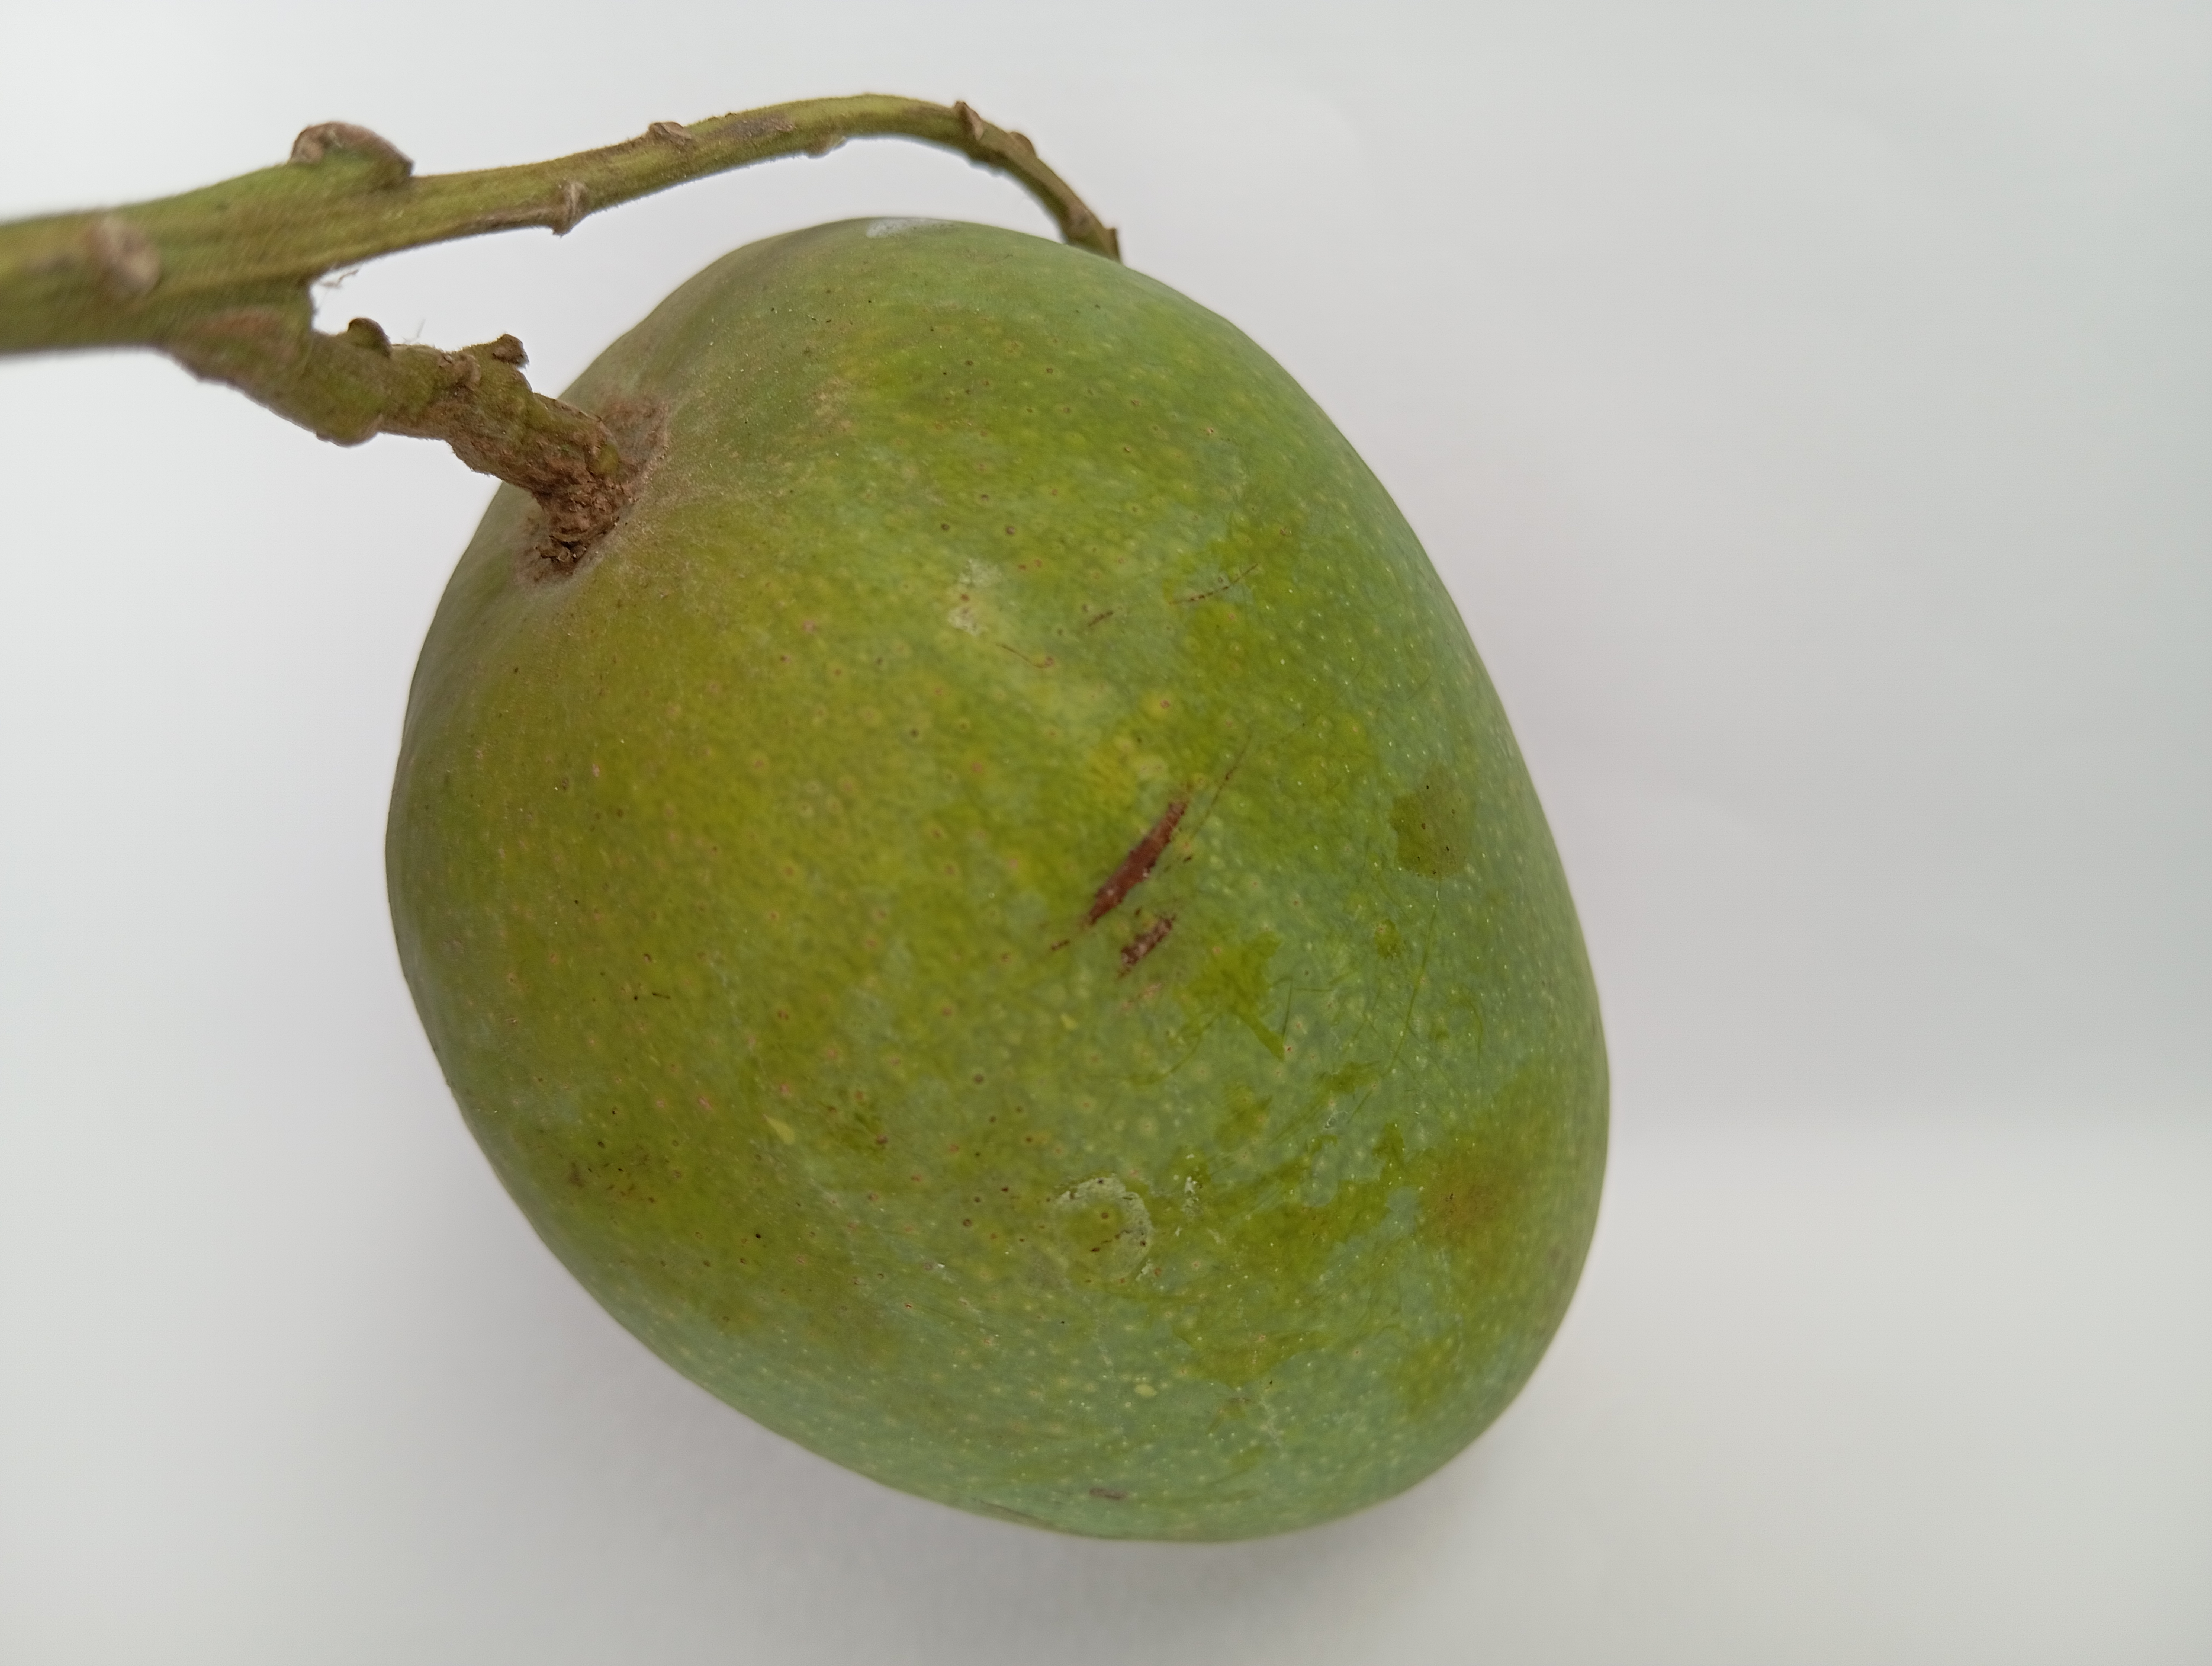
Mango variety: Himsagar